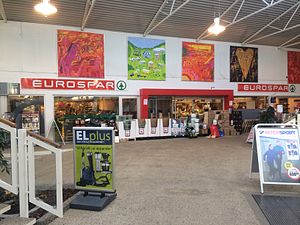
Hadsund Butikscenter / Galleri
Udsmykning i Hadsund Butikscenter
Butikscenter Hadsund er et indkøbscenter på Storegade i Hadsund.